Ewelina Lisowska

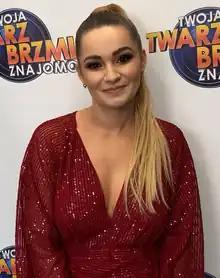
Ewelina Lisowska (2020)

Ewelina Monika Lisowska (born 23 August 1991), is a Polish singer, songwriter and vocal producer.